Humboldt County School District

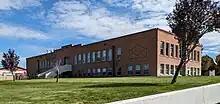
Administration office in Winnemucca

The Humboldt County School District is a public school district serving K−12 education in Humboldt County, Nevada, in the northwestern part of the state.